LSU Tigers football

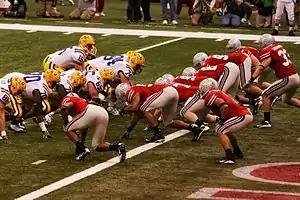
2008 BCS National Championship Game, LSU 38 – Ohio State 24

No. 2 LSU played what was hyped as one of the most exciting games ever played in Tiger Stadium against No. 9 Florida in 2007. The game is also known for the LSU students leaving thousands of messages on the phone of Florida quarterback, Tim Tebow, prompting him to give a "telephone" hand gesture to the LSU student section following an early touchdown. Florida began the fourth quarter with a 24–14 lead, but behind solid defense and being a perfect 5 for 5 on fourth down conversions, the Tigers were able to take the lead 28–24 with 1:06 left in the game after a Jacob Hester touchdown to defeat the Gators. It was LSU's first national primetime game on CBS since 1981 and the game has been dubbed, "Primetime Drama." LSU went on to defeat No. 1 Ohio State in the BCS national championship 38–24, becoming the first school to win two BCS national championship titles and improving their BCS record to 4–0, the best of any team. They also became the first two loss team to ever play in the BCS national championship.